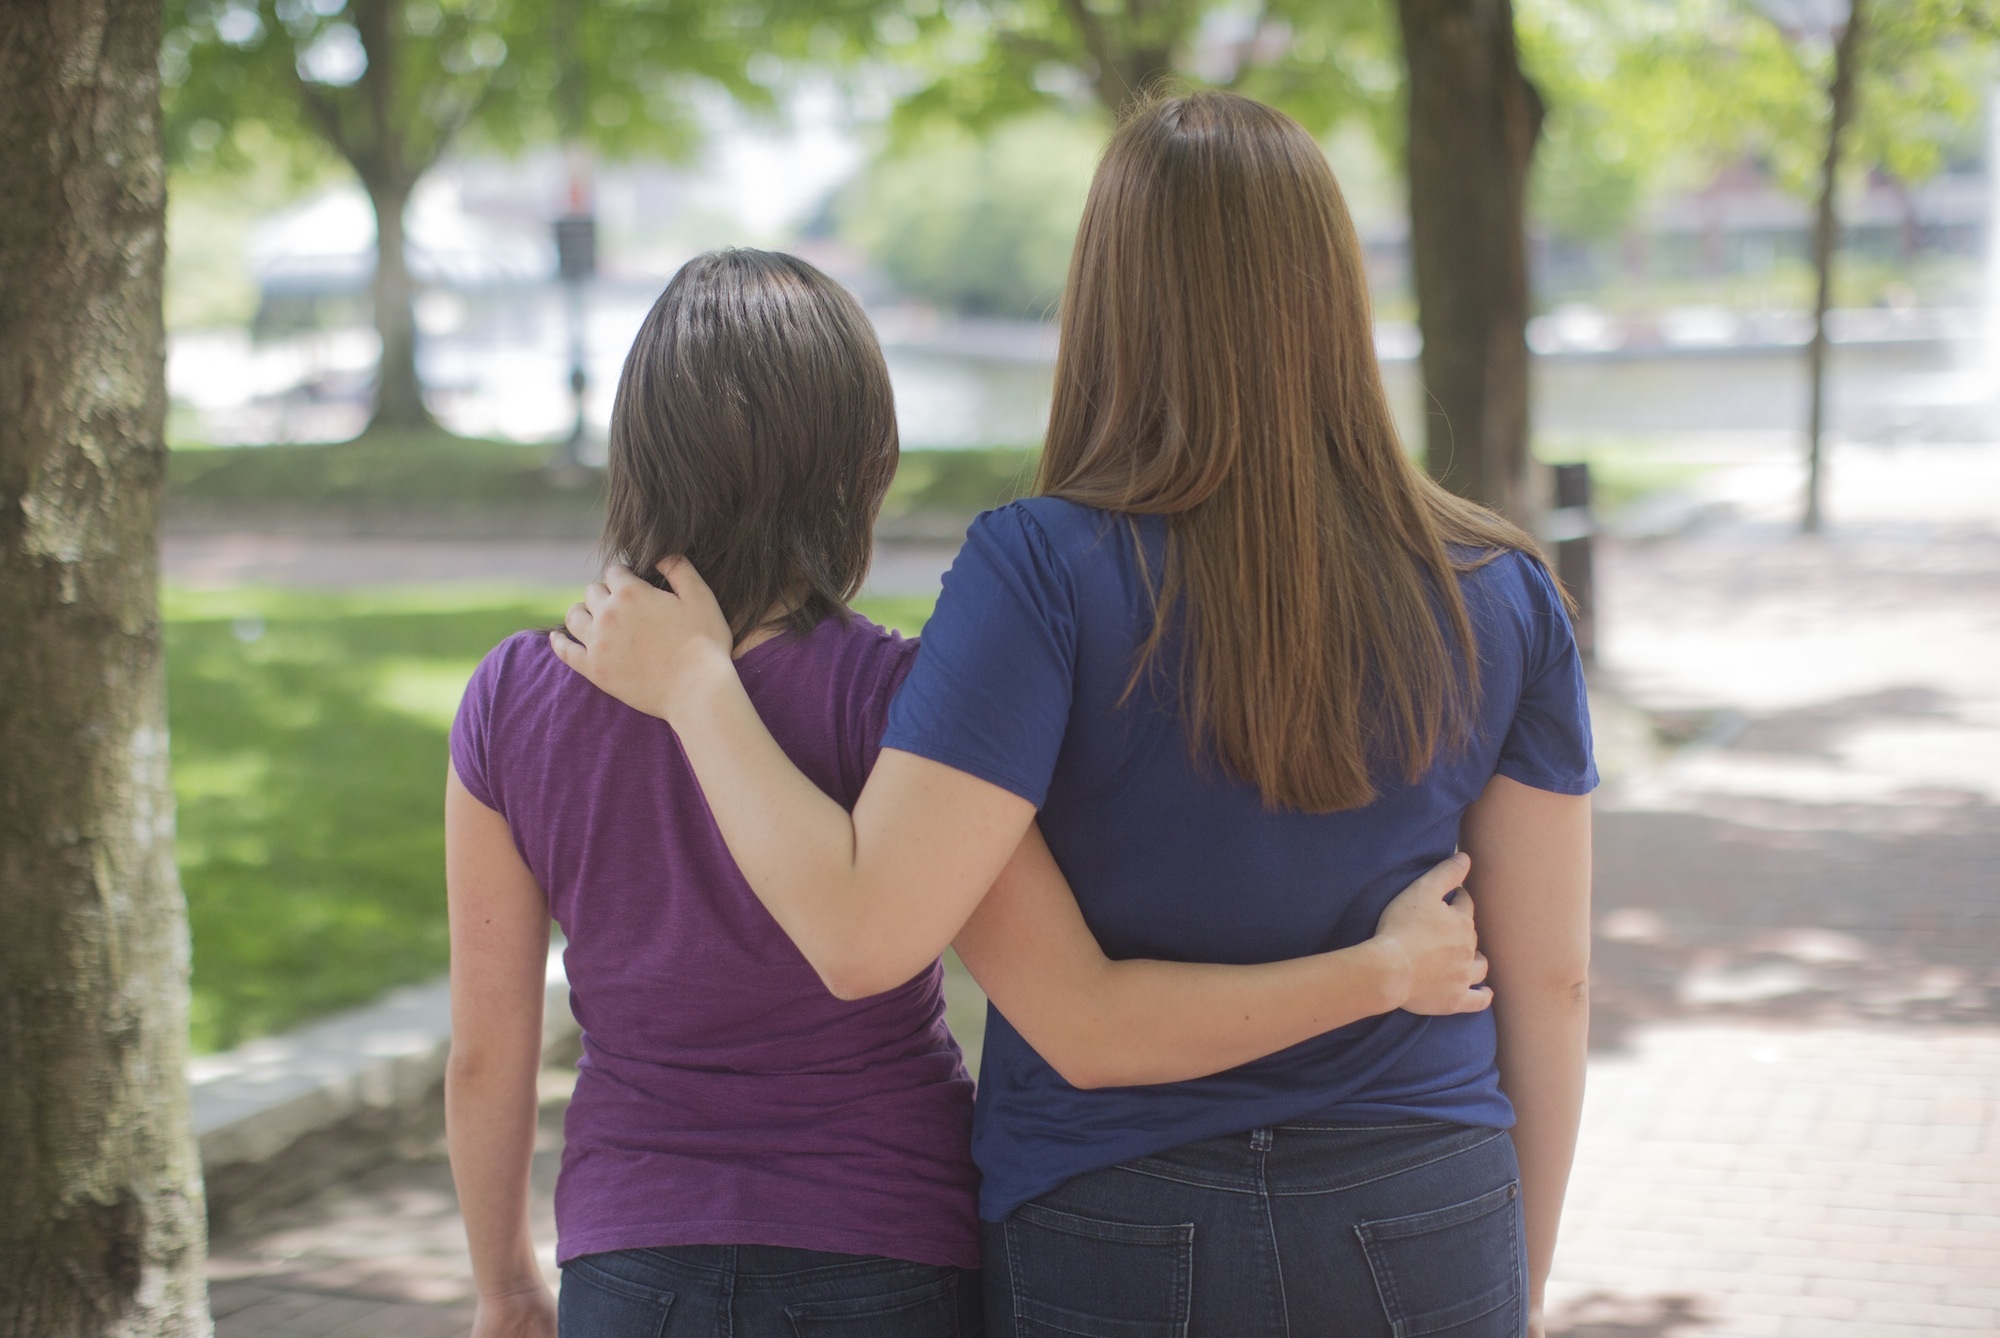
person, people, girl, woman, walk, ceremony, friends, emotion, interaction, photo shoot, confidence, portrait photography